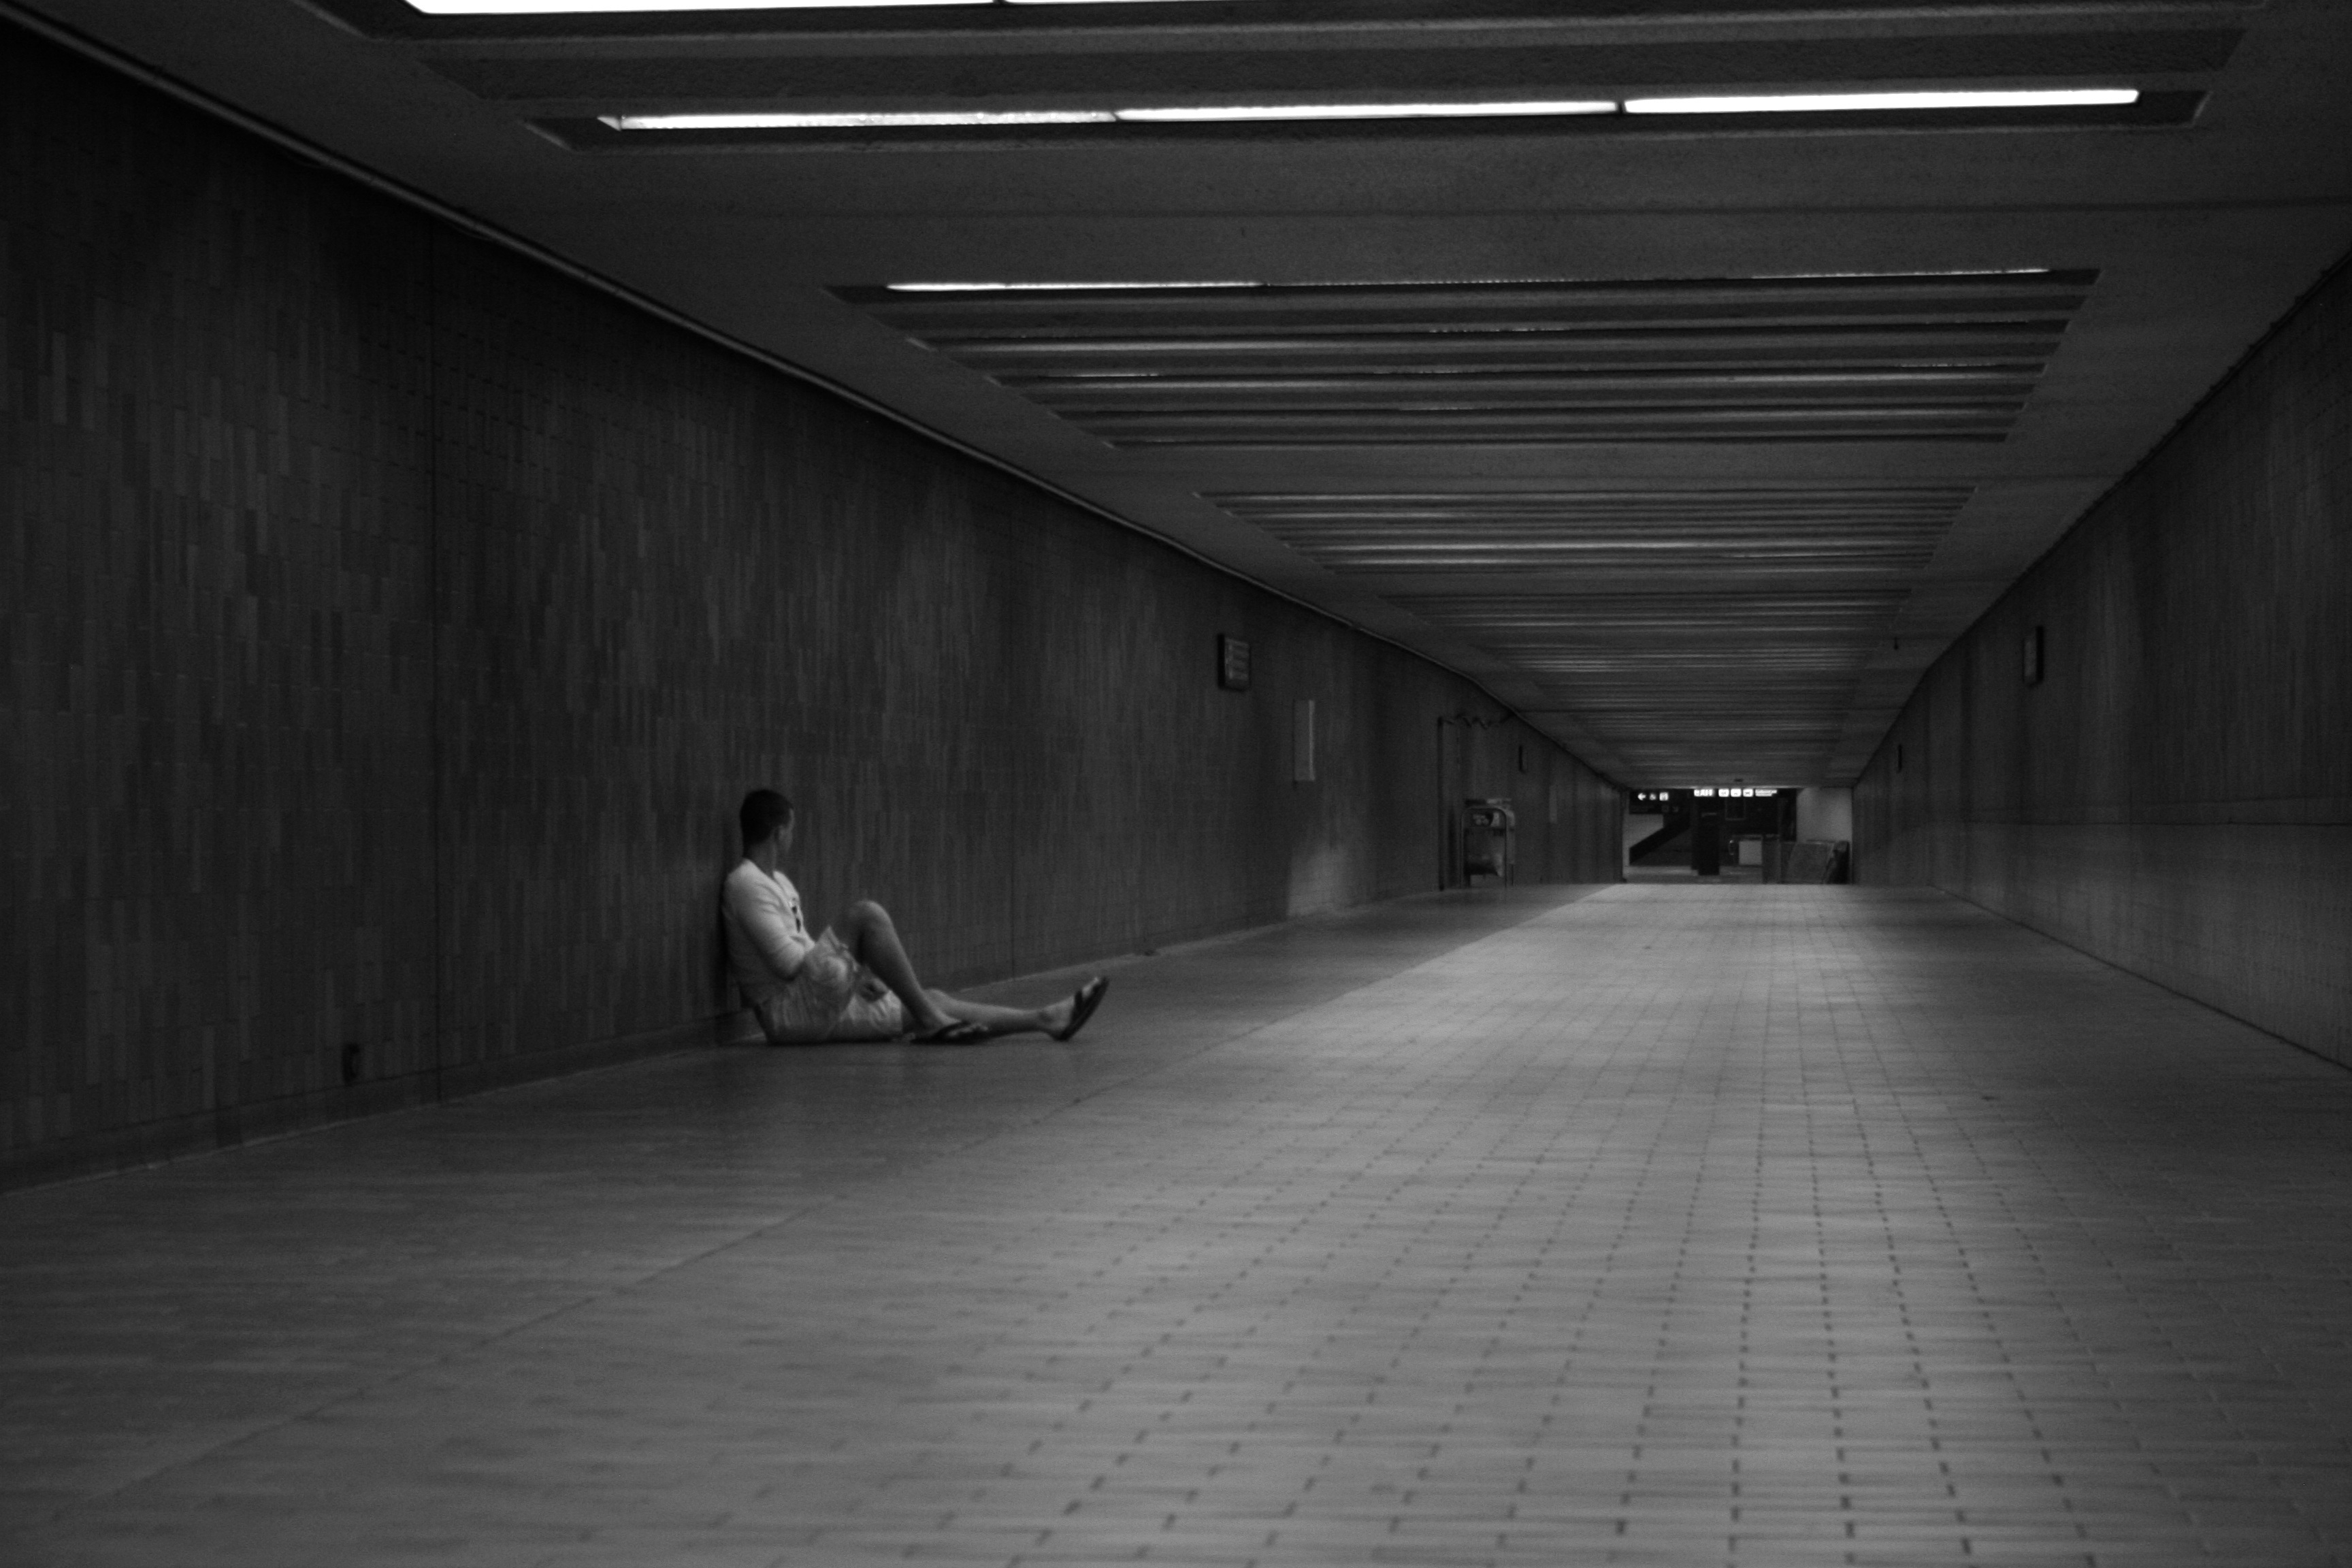
path, light, black and white, white, escape, perspective, city, urban, tunnel, solitude, subway, underground, mystery, waiting, line, symbol, hall, darkness, black, monochrome, infrastructure, symmetry, corridor, way, shape, monochrome photography